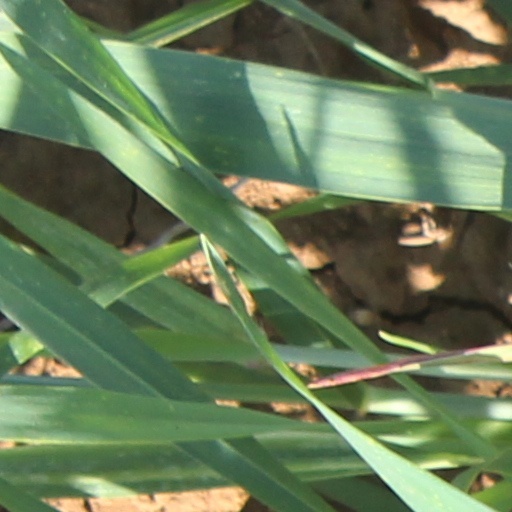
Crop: wheat